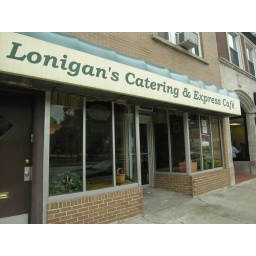
Note the "For sale" sign in the window